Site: brandenburg
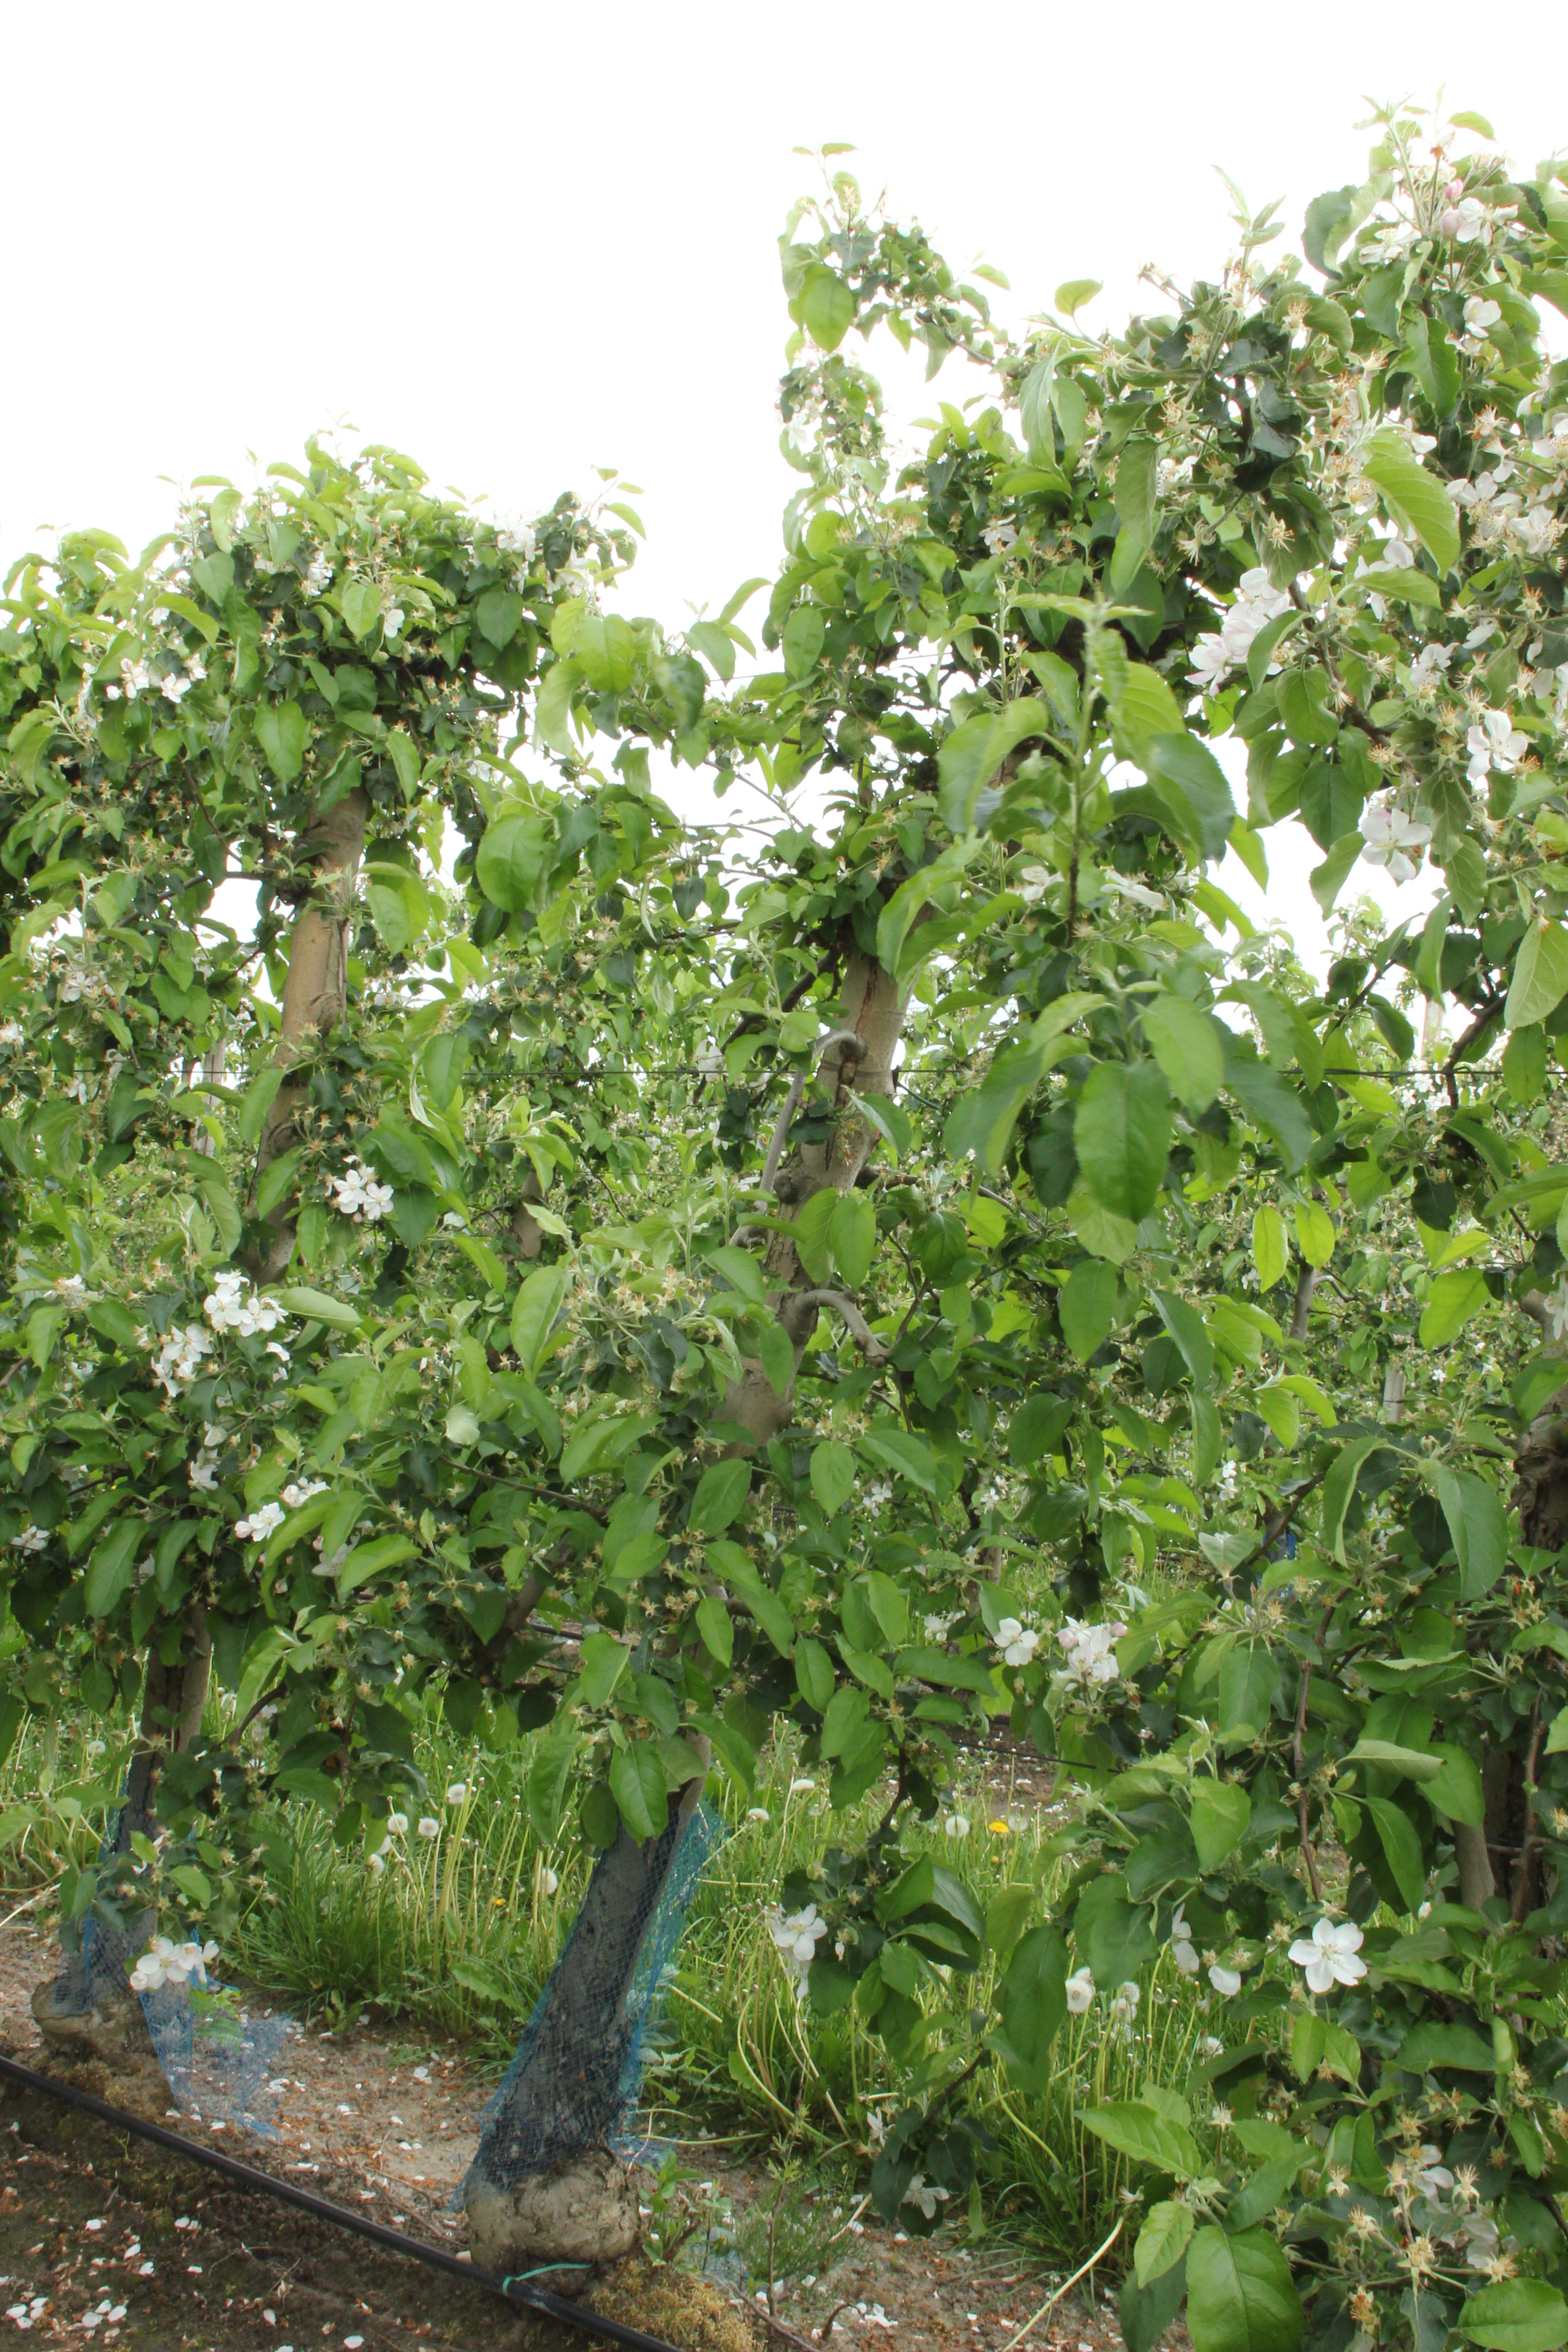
Growth stage (BBCH 67): Flowering